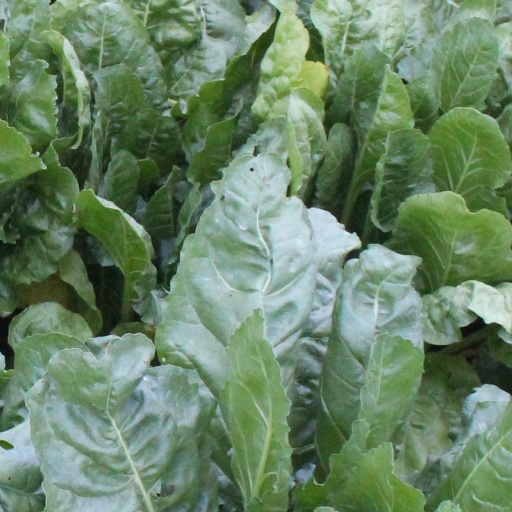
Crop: sugar beet